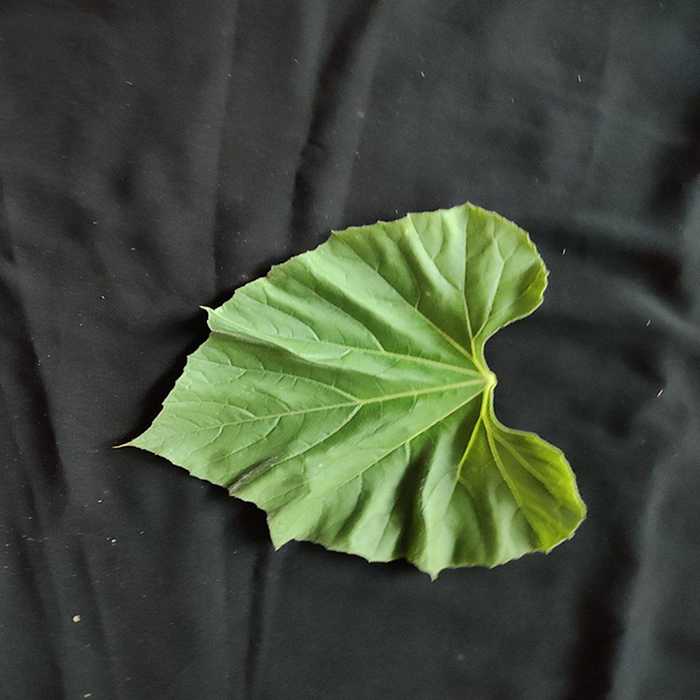
Plant: Bottle gourd
Label: Fresh leaf